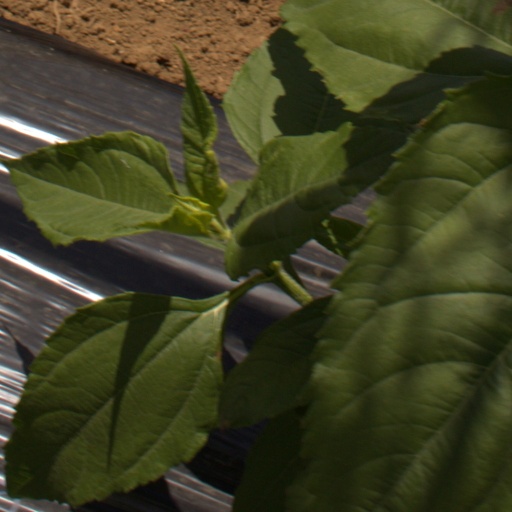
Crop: Jerusalem artichoke